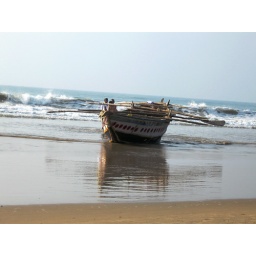
Fishing boat in sea beach